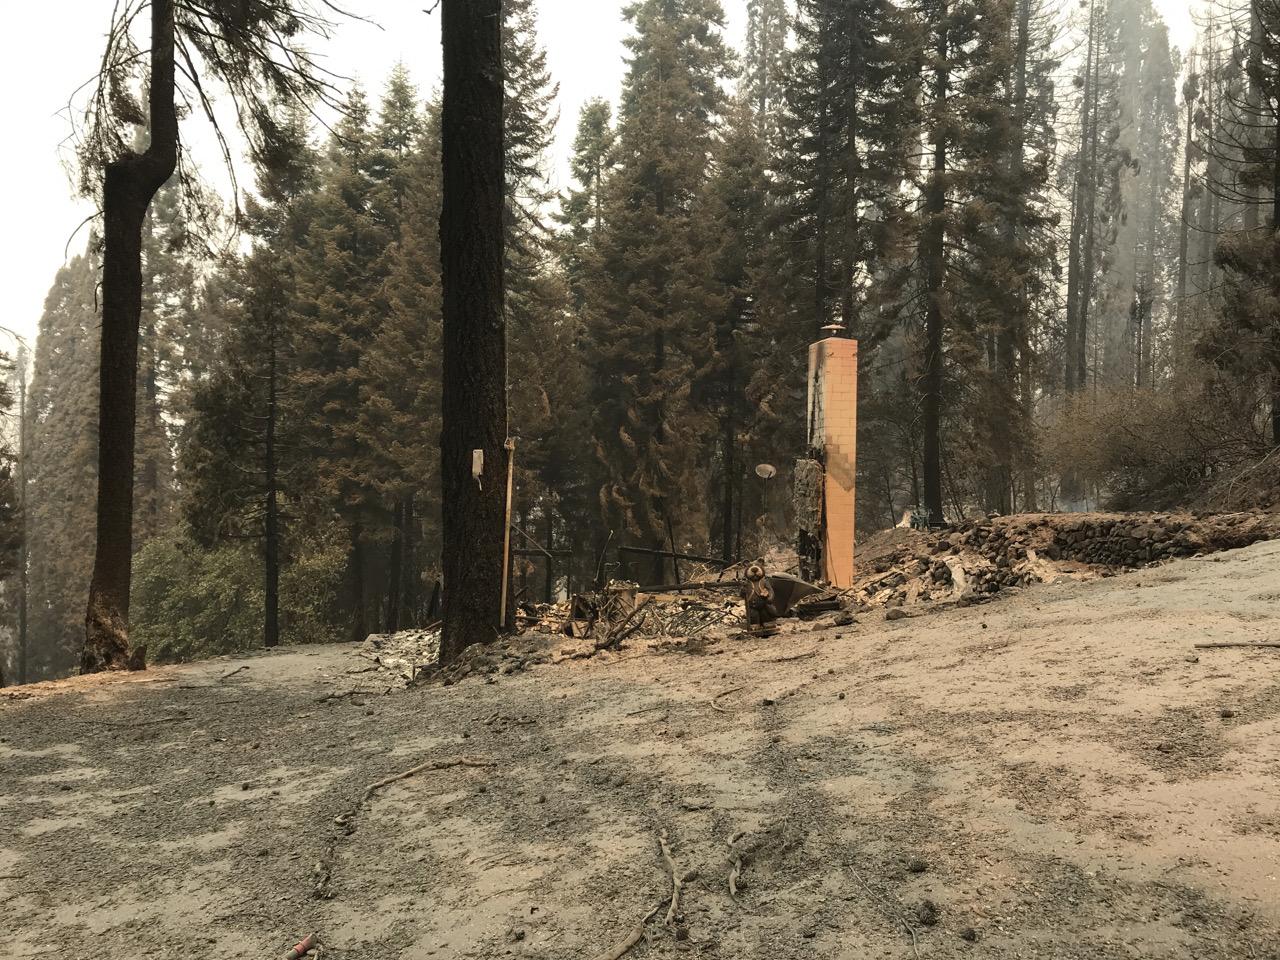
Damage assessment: destroyed